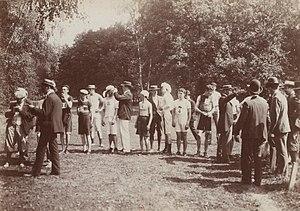
Départ du Marathon des JO 1900 - vue 90
L'épreuve du marathon masculin aux Jeux olympiques de 1900 s'est déroulée le 19 juillet 1900 à Paris, en France. Elle est remportée par le Français Michel Théato. La distance parcourue est de 40,260 km.
Les Jeux olympiques de 1900, officiellement nommés Jeux de la IIᵉ olympiade, sont la deuxième édition des Jeux olympiques modernes. Ils ont lieu à Paris en France du 14 mai au 28 octobre 1900 dans le cadre de l'Exposition universelle. La décision d'organiser les Jeux de 1900 à Paris est prise lors du Iᵉʳ congrès olympique qui a lieu en 1894. Une concurrence se développe après les Jeux de 1896 entre d'un côté Pierre de Coubertin, président du Comité international olympique, qui veut organiser les Jeux de la IIᵉ olympiade à Paris mais qui ne réussit pas à mettre en route son projet, et de l'autre Alfred Picard, commissaire général de l'Exposition universelle, qui veut organiser des « concours internationaux d'exercices physiques et de sports ». L'instance dirigeant alors le sport en France, l'Union des sociétés françaises de sports athlétiques, penche finalement en novembre 1898 pour les concours de l'Exposition plutôt que pour les Jeux de Coubertin. Ce dernier est alors obligé au printemps 1899 d'accepter le compromis que suggère l'USFSA : « Les concours de l'Exposition tiennent lieu de Jeux olympiques pour 1900 et comptent comme équivalent de la deuxième olympiade.
Les épreuves d’athlétisme des Jeux olympiques de 1900 se sont déroulés les 14, 15, 16, 19 et 22 juillet 1900. Les 23 disciplines au programme se disputent à la Croix-Catelan, à Paris.